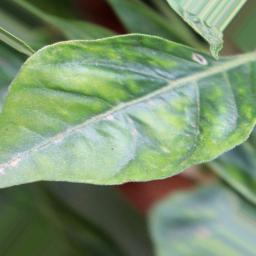
Label: mites_and_trips